Wooden churches of the Slovak Carpathians

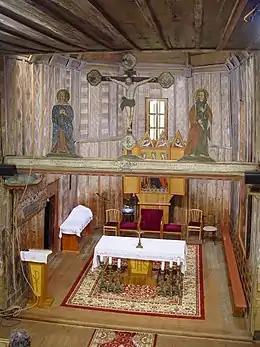
Inner view of the wooden church in Hervartov

The Roman Catholic wooden church of St. Francis of Assisi in Hervartov has a Gothic character as represented by its tall but narrow structure unusual for a wooden church. It was built in the second half of the 15th century and thus represents the oldest of its type in Slovakia. The floor is made of stones again unlike in most of wooden churches where it is usually made of wood. Rare wall paintings were added in 1665 during the reformation period and they depict, among others, Adam and Eve in the Eden or the struggle of St. George with the dragon. The main altar of Virgin Mary, St. Catherine of Alexandria, and St. Barbara was made between 1460 and 1470 and restored in the second half of the 20th century.